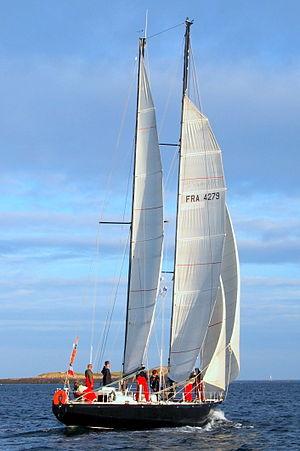
Pen Duick III quittant l'Aberwrac'h (Bretagne nord, France)
Alain Colas, né le 16 septembre 1943 à Clamecy et disparu en mer le 16 novembre 1978 au large des Açores au Portugal lors de la première Route du Rhum, est un navigateur français. Il est notamment connu pour sa victoire dans la Transat anglaise 1972 ainsi que pour son record du tour du monde à la voile en solitaire en 1973, ces deux résultats obtenus sur Pen Duick IV rebaptisé Manureva. Par la suite, il est l'initiateur de la construction du grand monocoque Club Méditerranée avec lequel il termine cinquième de la Transat anglaise 1976.
Le label « Bateau d'intérêt patrimonial » est décerné en France, par une commission de l'association "Patrimoine maritime et fluvial". Des arrêtés ministériels portent labellisation et exonération du droit annuel de francisation et de navigation des bateaux d’intérêt patrimonial.
Pen Duick III est un voilier de 17,45 m, construit en 1967 pour Éric Tabarly au chantier de la Perrière à Lorient, tout en aluminium, la plus grande coque en alliage d'aluminium de l'époque en France.